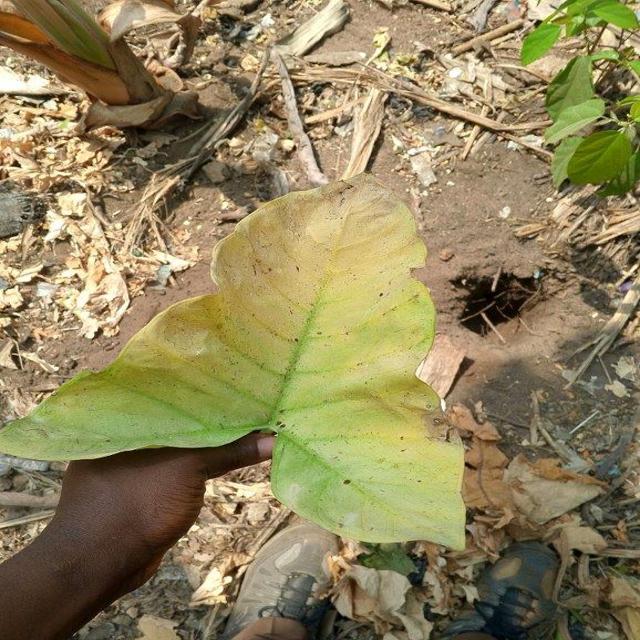
Label: Mid_Blight